Baja California Railroad

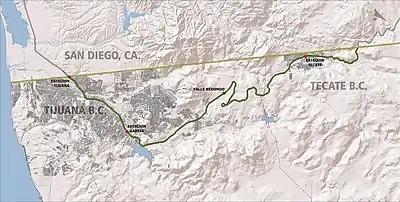
Map of the line, with its four stations. stand for .

Tijuana Station is located immediately to the south of the US San Ysidro Port of Entry. The station is now in a three-story building that contains new administrative offices, an operations and logistics control center, offices for ADMICARGA (the railroad's operator), customs control, a customs agency (broker), the Mexican Secretariat of Agriculture and Rural Development, and the State Committee of Vegetable Sanitation (CESV). There is also space for sixty-eight cars. The original railway station, built in the late 1920s, will become a railway museum.